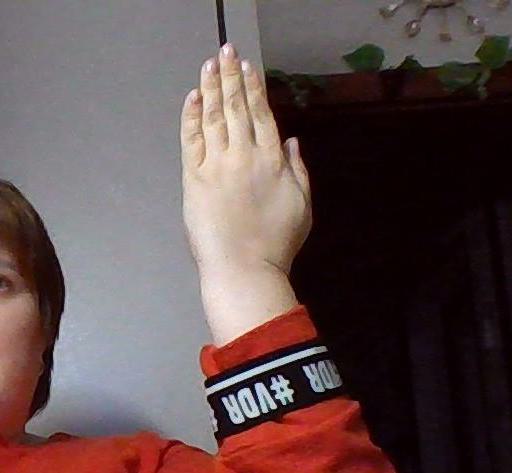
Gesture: stop_inverted